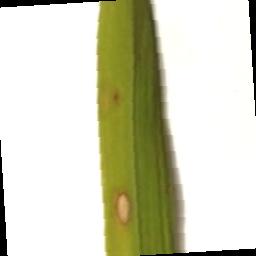
Label: Rice___Leaf_Blast